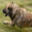
Label: dog